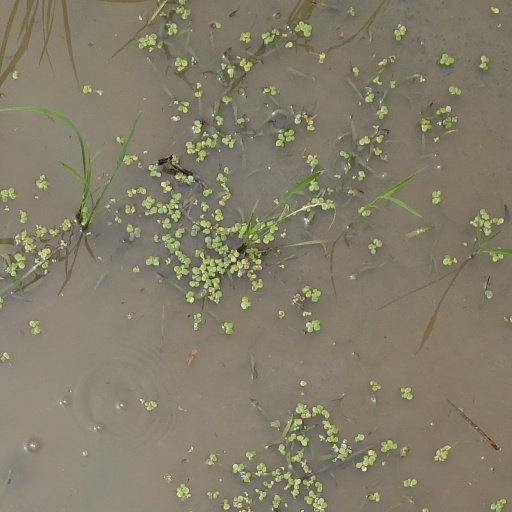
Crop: rice